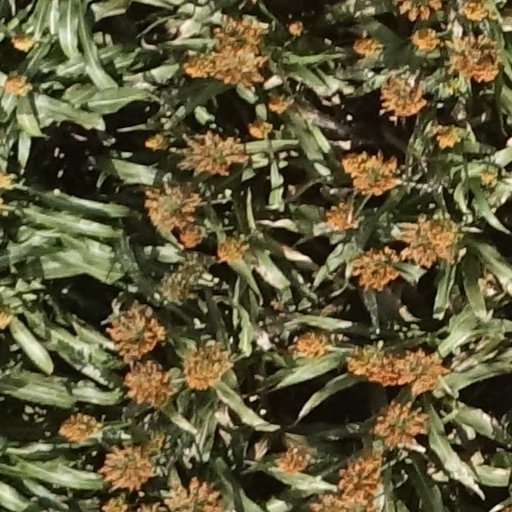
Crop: sorghum